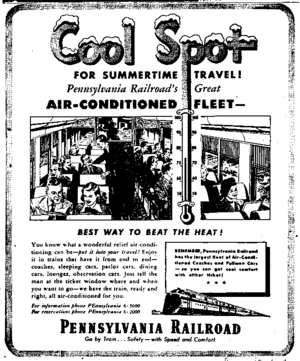
Le Pennsylvania Railroad est une ancienne compagnie de chemin de fer américaine créée en 1846 et disparue en 1968 du fait de sa fusion avec la société Penn Central Transportation. Connue aux États-Unis sous le diminutif de « Pennsy », la société avait son siège à Philadelphie, en Pennsylvanie. Le logo de la compagnie était une clef de voûte à fond rouge brillant à bords gris argent contenant les lettres PRR entrelacées de couleur grise également.